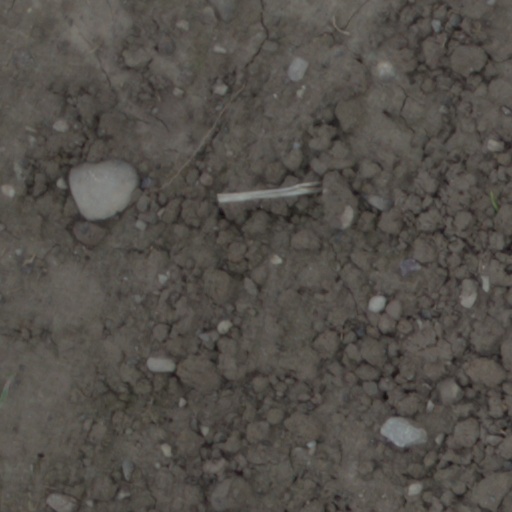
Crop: wheat